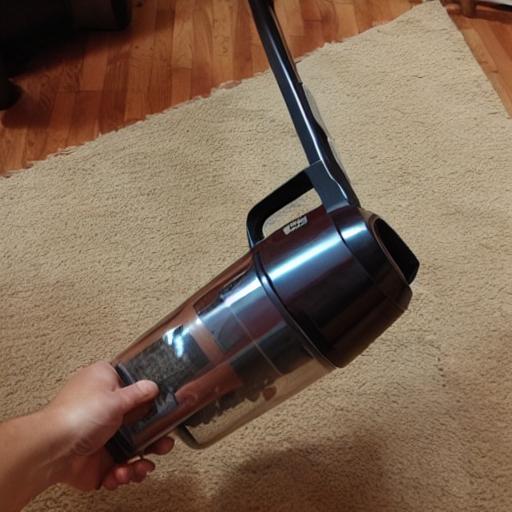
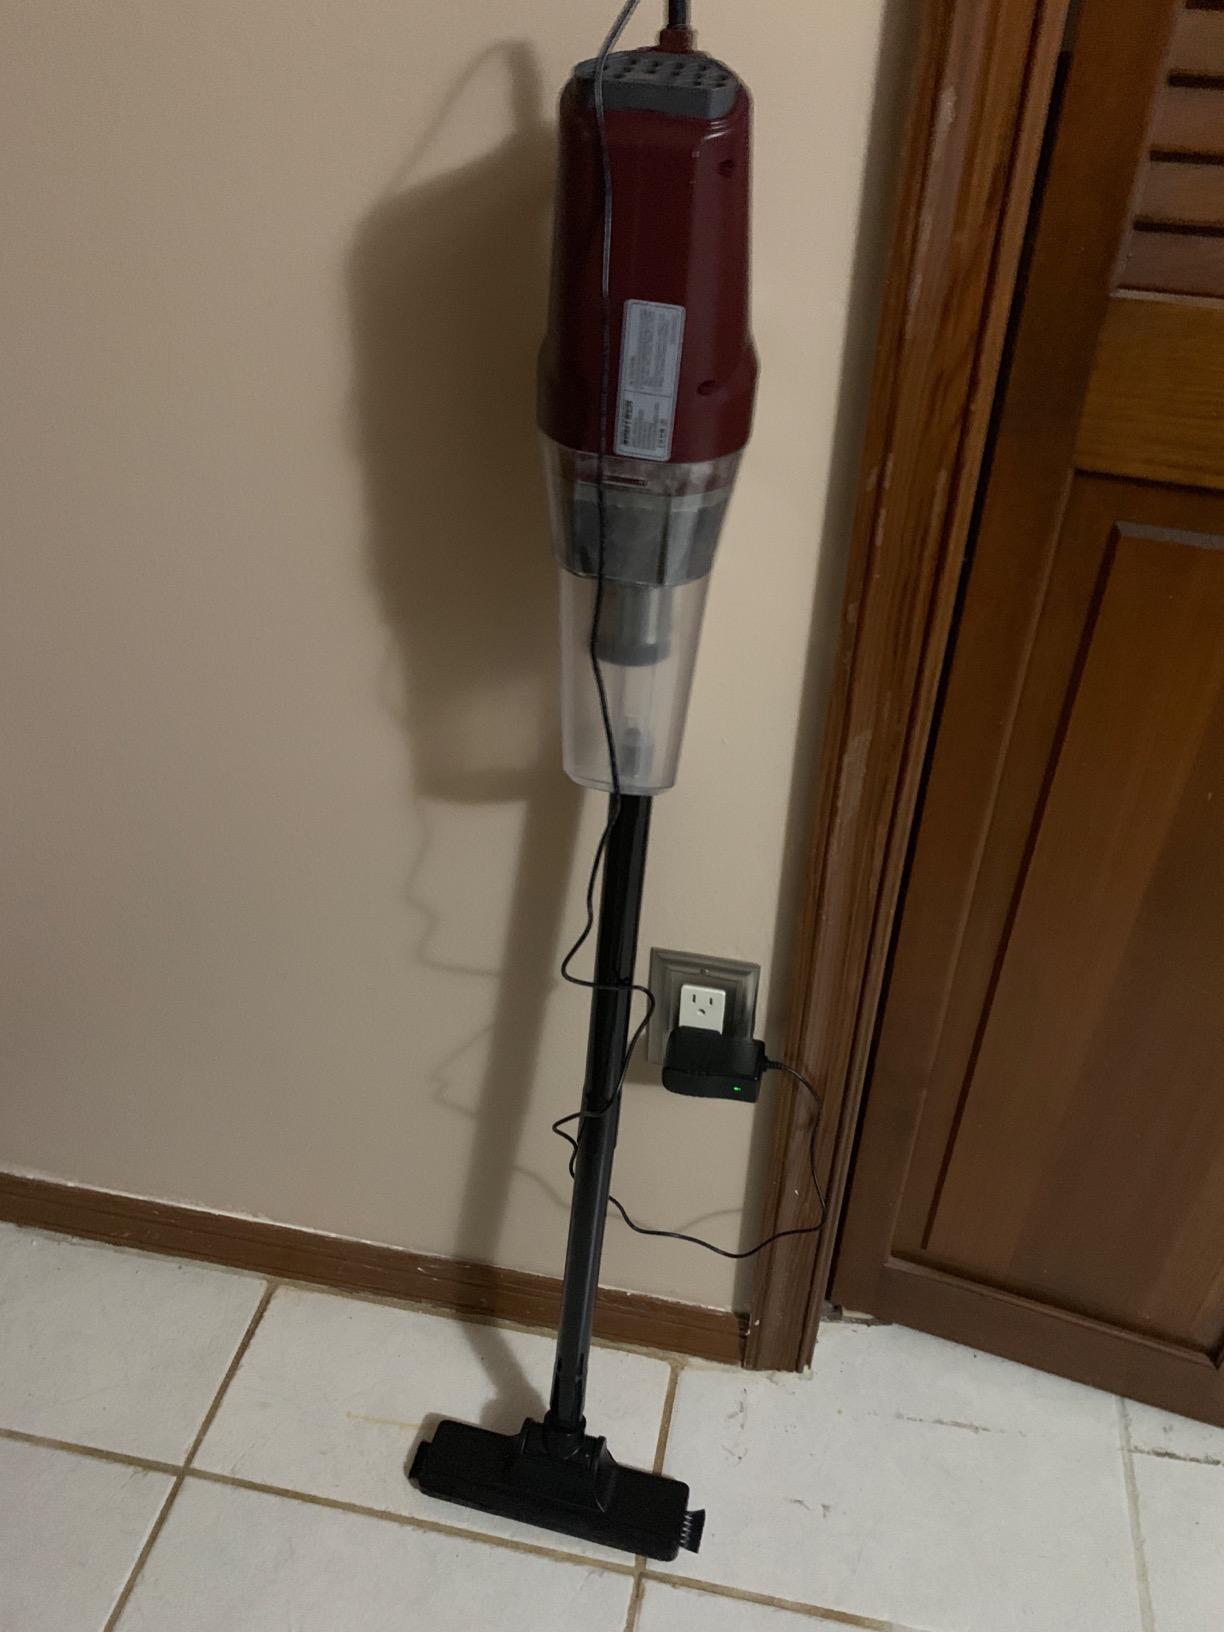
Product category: items_vacuum
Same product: no